RuCo's Empire

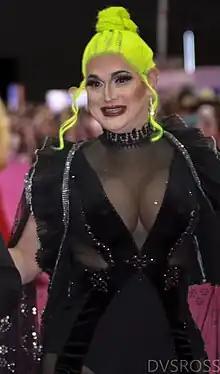
Cynthia Lee Fontaine ("pictured in 2022") is eliminated from the competition.

Naomi Smalls' team includes Bob the Drag Queen, Chi Chi DeVayne, Cynthia Lee Fontaine, and Robbie Turner. Naysha Lopez's team includes Acid Betty, Derrick Barry, Kim Chi, and Thorgy Thor. The scene is co-directed by RuPaul and Faith Evans. Bob the Drag Queen is declared the winner of the main challenge. Cynthia Lee Fontaine and Robbie Turner face off in a lip-sync to Evans' "Mesmerized" (2005). Cynthia Lee Fontaine is eliminated from the competition.